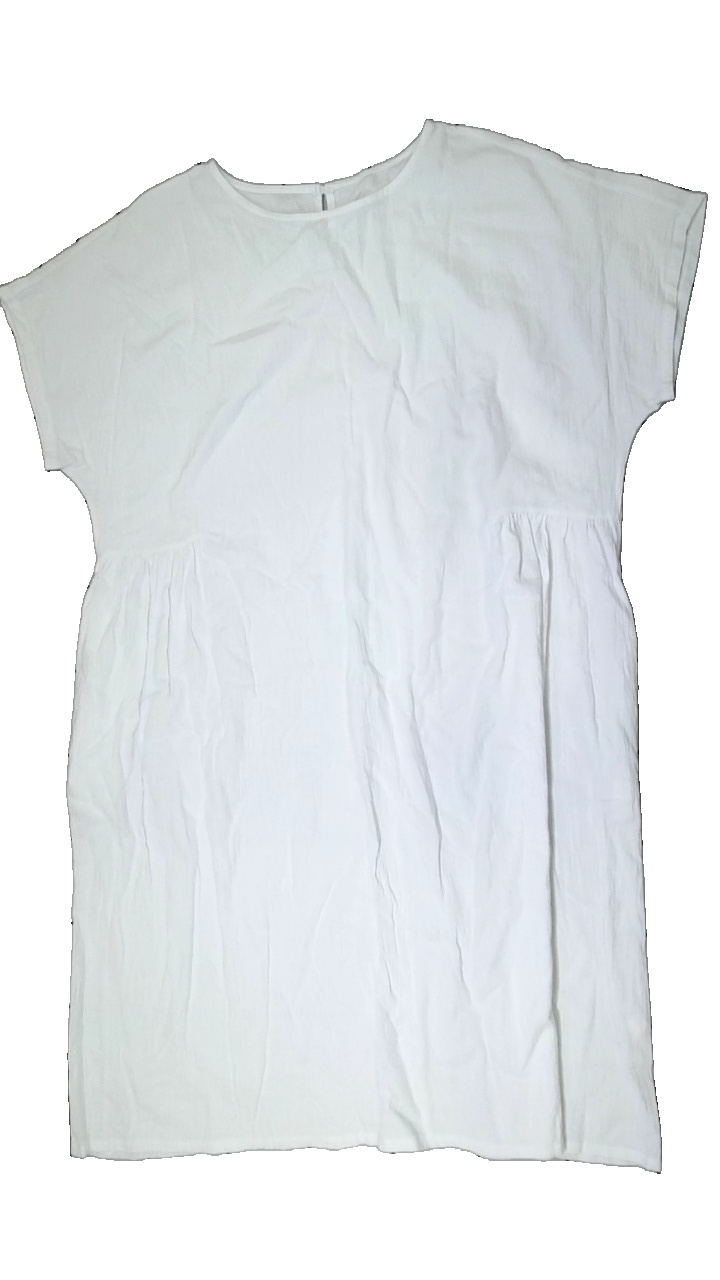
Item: Tunic (Ladies)
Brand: Missing
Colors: White
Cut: Regular
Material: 100% cotton
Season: All
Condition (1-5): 5
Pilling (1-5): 5
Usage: Reuse
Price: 50-100